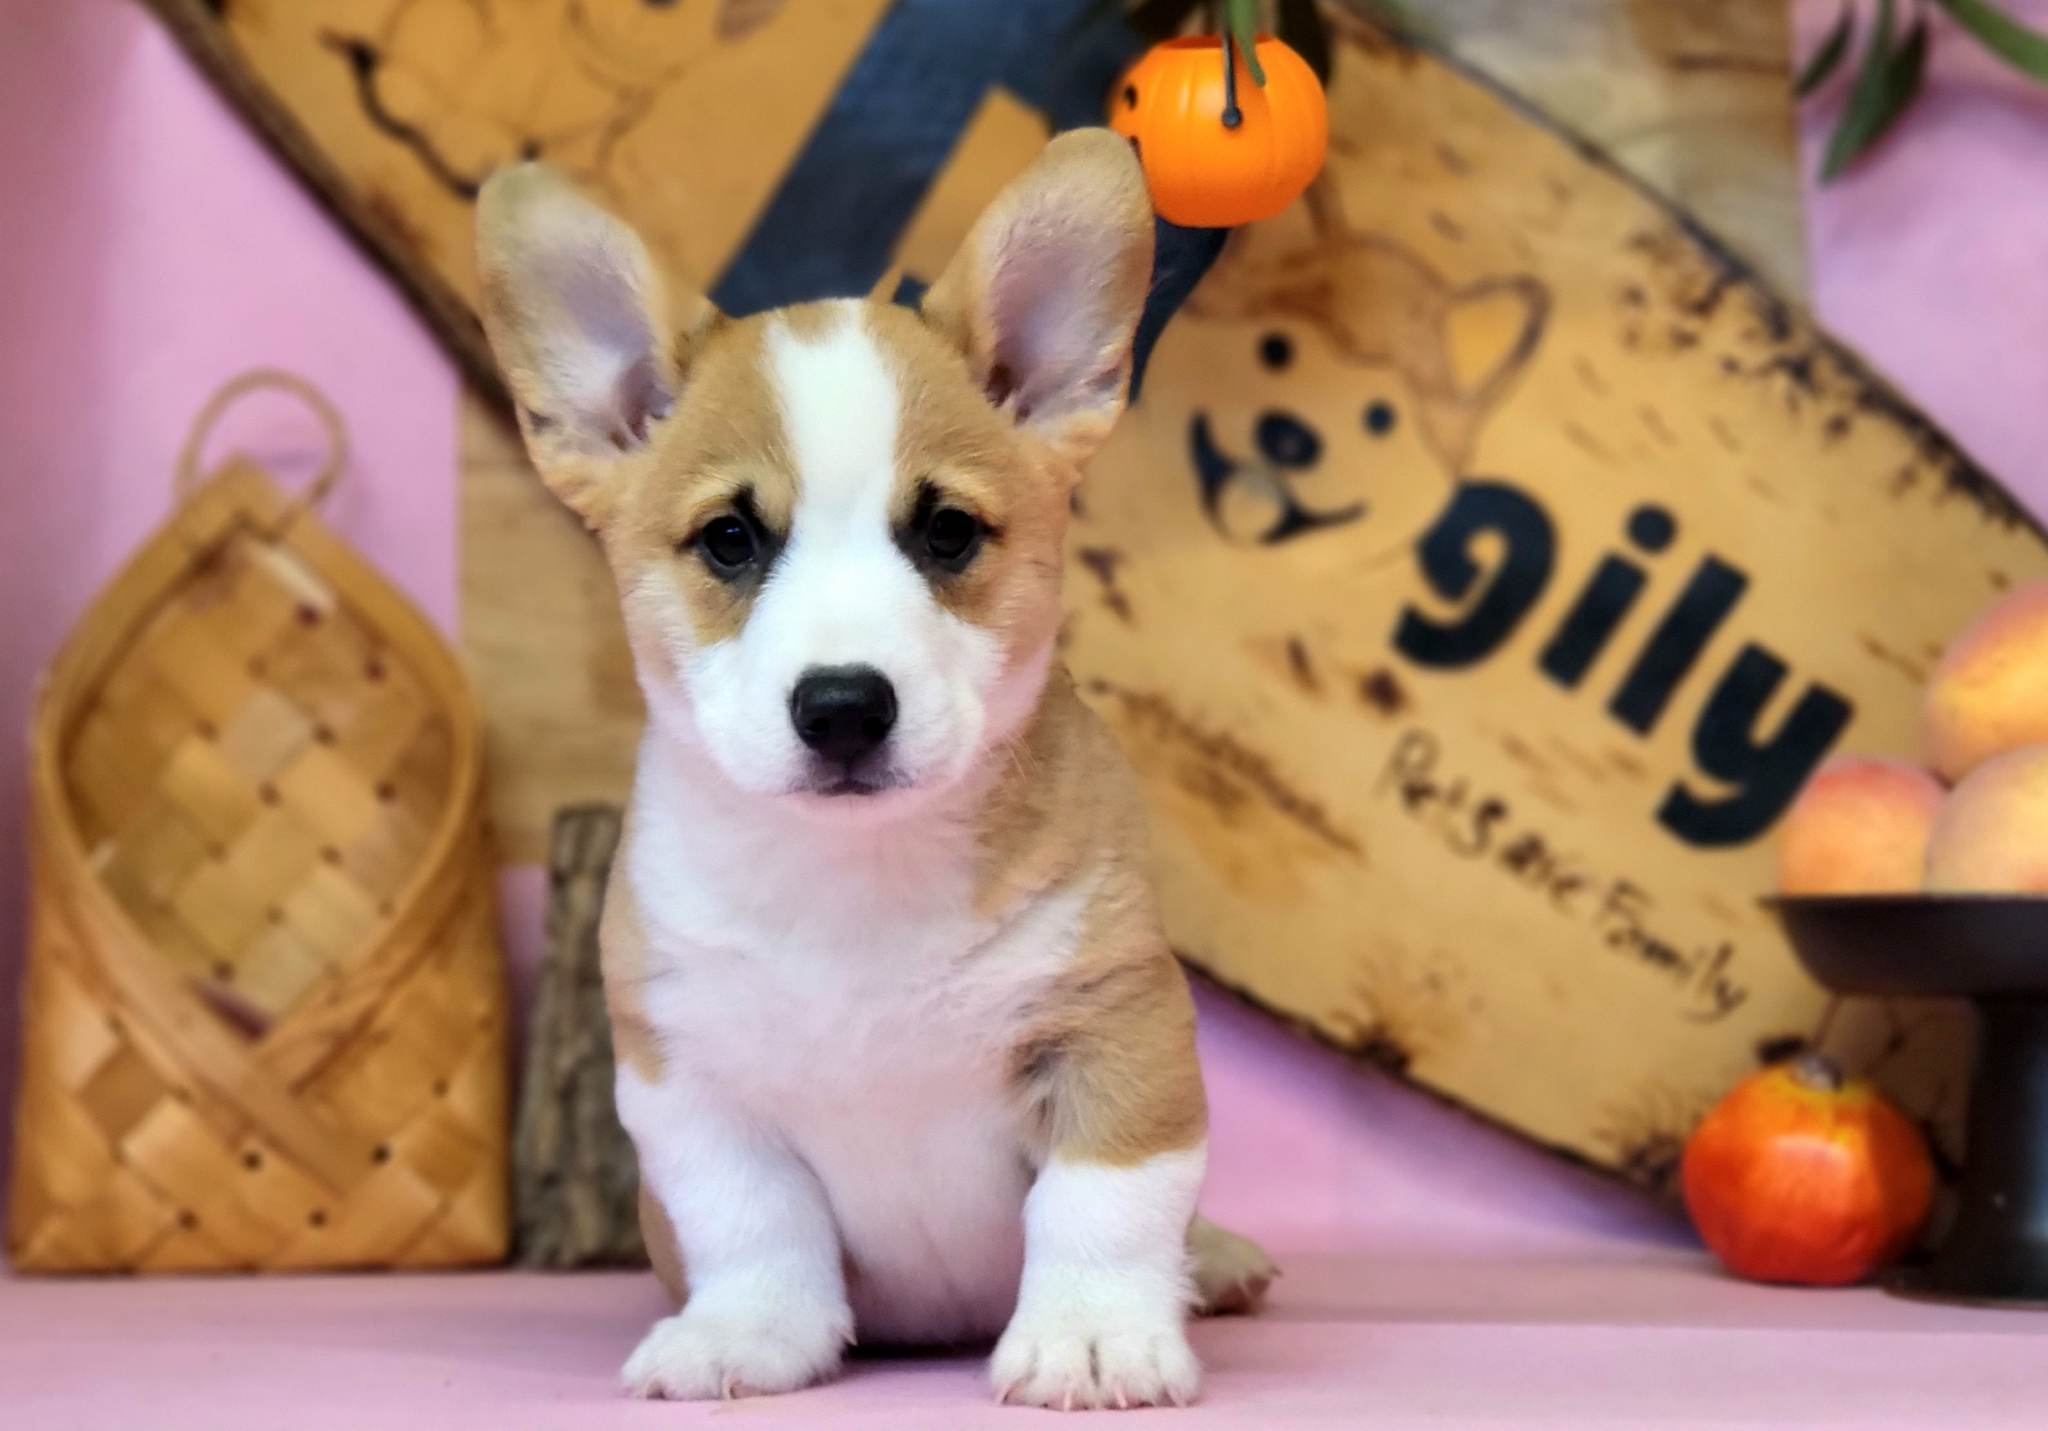
dogs, corgi, dog, Dog supply, dog breed, carnivore, fawn, companion dog, working animal, Pet supply, snout, whiskers, toy dog, natural foods, sporting group, paw, canidae, fur, basket, wood, pet food, corgi chihuahua, terrestrial animal, photo caption, ancient dog breeds, home accessories, non sporting group, fruit, dog toy